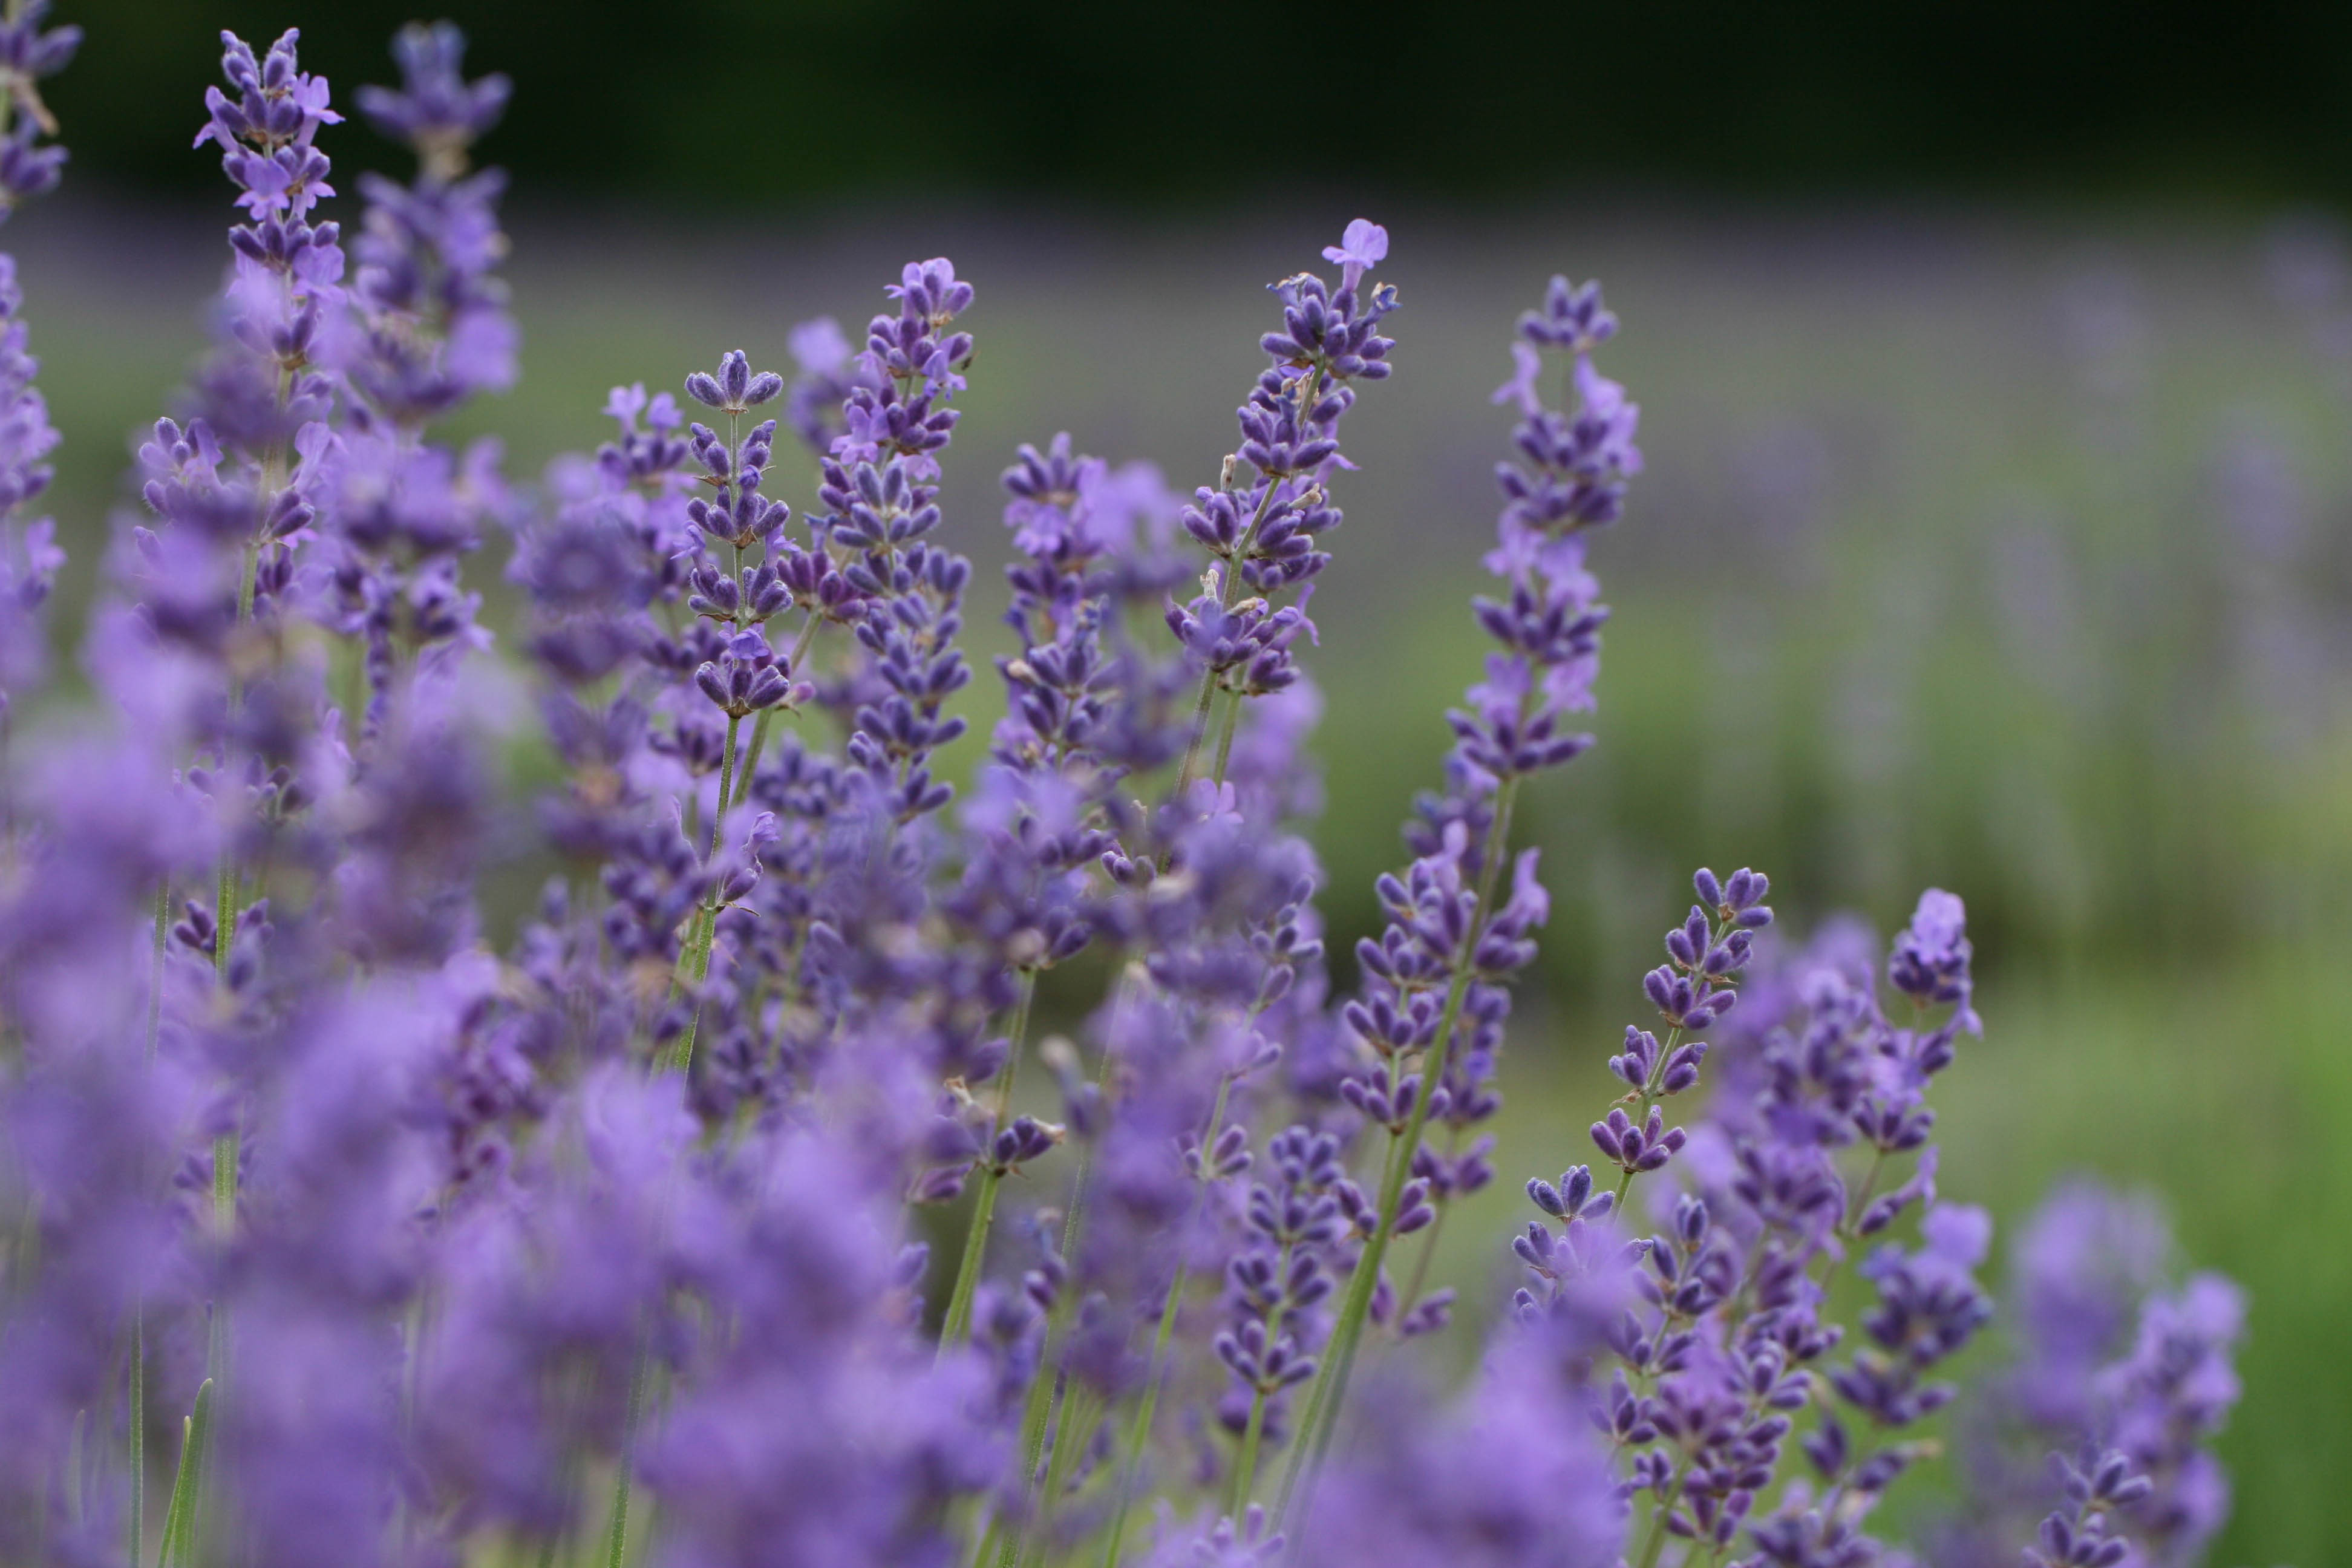
flower, flowering plant, lavender, english lavender, purple, plant, lavandula dentata, violet, common sage, spring, nepeta, lupin, annual plant, subshrub, Fernleaf lavender, herb, loosestrife and pomegranate family, french lavender, violet family, verbena family, delphinium, wildflower, Clary, sage, perennial plant, lamiales, verbena